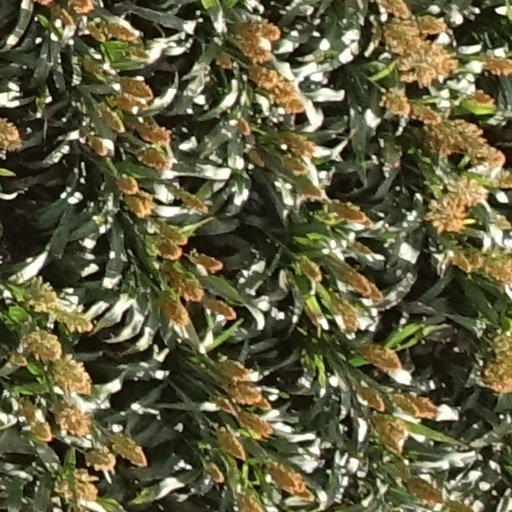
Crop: sorghum